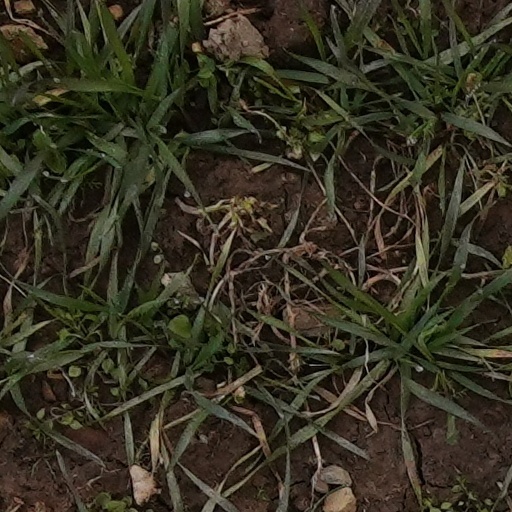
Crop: wheat